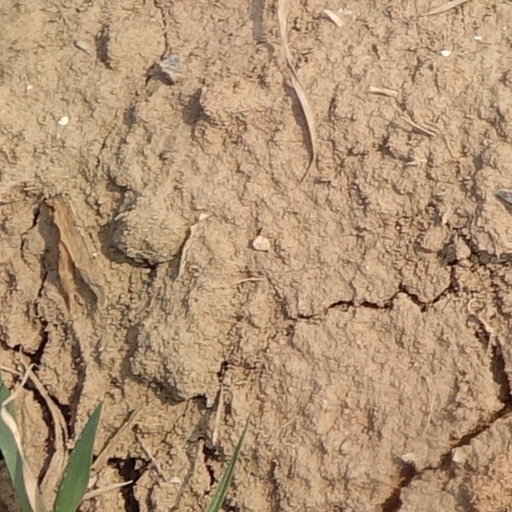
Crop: wheat